Joe Gibbs Racing in the NASCAR Cup Series

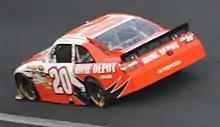
Joey Logano in the No. 20 during the 2010 Coca-Cola 600

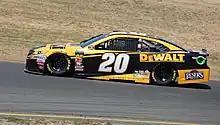
Erik Jones in the No. 20 at Sonoma Raceway in 2018

Beginning in 2013, the No. 20 car was taken over by Matt Kenseth, who left Roush Fenway Racing, as Logano moved to the No. 22 at Team Penske. The team had a resurgence, with Kenseth winning five races in the regular season (Las Vegas, Kansas, Darlington, Kentucky, and Bristol), and led the most laps at several other races (Daytona 500, Kansas, Richmond, and Talladega). Kenseth also won the first two races of the Chase at Chicagoland Speedway and New Hampshire Motor Speedway, bringing the team up to seven wins – which was more wins in a single season than the car had ever achieved with Stewart or Logano.